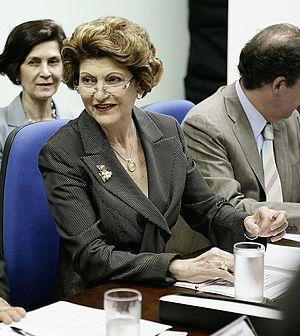
Androulla Vassiliou, née le 30 novembre 1943, est une femme politique chypriote, membre des Démocrates unis et actuellement commissaire européenne à l'Éducation du 10 février 2010 au 1ᵉʳ novembre 2014.